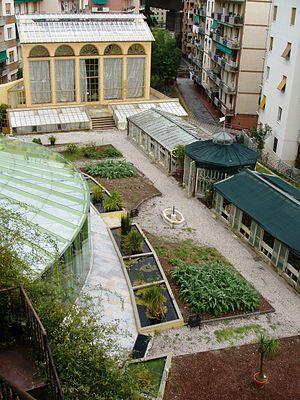
Le jardin botanique Clelia Durazzo Grimaldi se trouve à Pegli, quartier résidentiel de Gênes. Il est adjacent à la villa Durazzo-Pallavicini, qui le domine littéralement du haut.